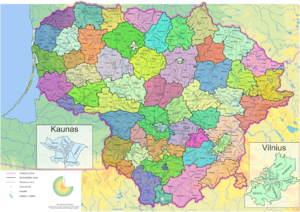
La seniūnija est la plus petite division administrative de Lituanie. Elle correspond littéralement à un « conseil des seniors », traduit en anglais par elderate ou eldership.
L’organisation territoriale de la Lituanie repose notamment sur l’article 11 de la Constitution lituanienne du 25 octobre 1992 qui dispose :